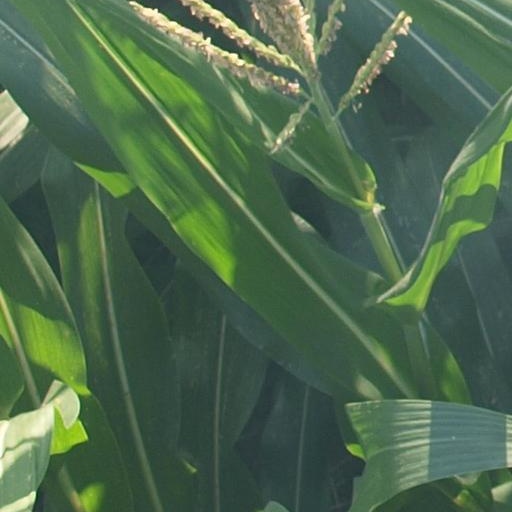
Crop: maize; corn